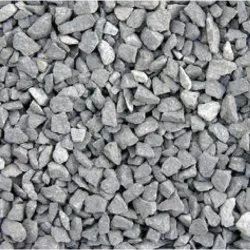
Label: Crushed_Stone